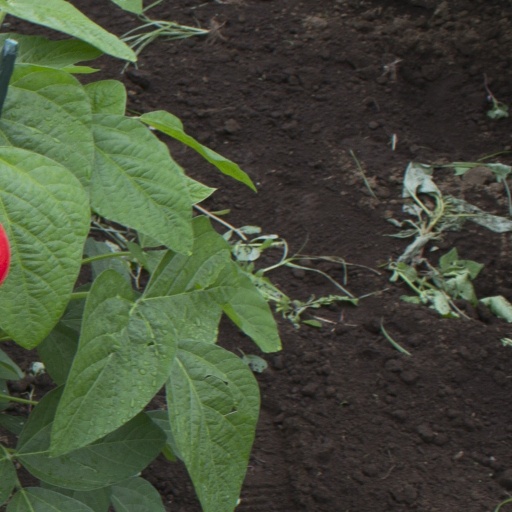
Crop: soybean